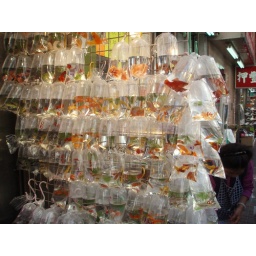
Gold fish for sale at the gold fish market in Mongkok, Hong Kong.